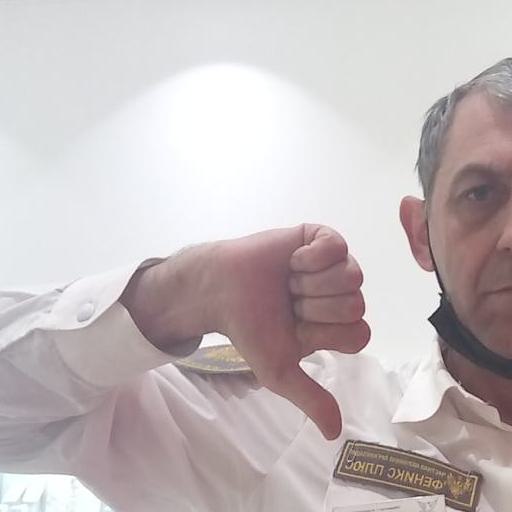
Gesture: dislike